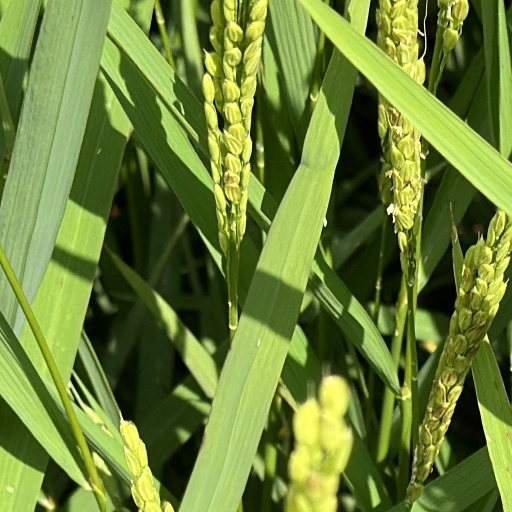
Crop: rice